Quigualtam

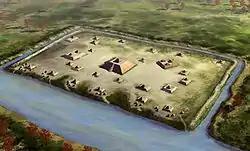
Holly Bluff site

They spent the winter of 1542–1543 building a small fleet of seven "bergantines", or pinnaces, to attempt the river route to the Gulf of Mexico and on to Mexico. Once the spring floods had abated, they headed down the Mississippi River on July 2, 1543. After sailing for several days, the expedition came upon a great fleet of over one hundred war canoes. Made from enormous hollowed-out cypress logs, the larger canoes were big enough to seat 60 to 70 passengers. They had ranks of seated paddlers, 20–30 per side, with a standing warrior armed with bow and arrows stationed between each one. Some of the larger canoes were also color coded, with the canoes, oars, and the clothing and weaponry of the crew all painted the same color. Although many of the canoes were not this large, their crews still moved with precision, speed, and skill. Seated in several of the great canoes were the fleet commanders, chiefs with awnings to shade and protect them from the sun, one of them possibly Quigualtam himself.